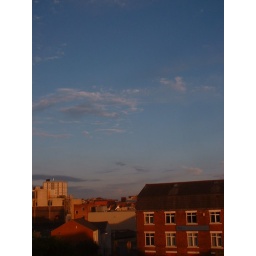
The setting sun created an orange screen over Preston.